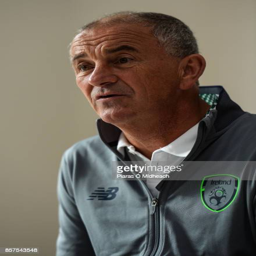
athlete during a press conference